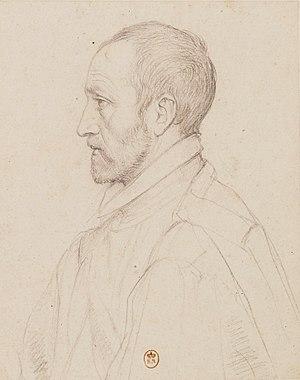
Portrait de Jean Dorat.
Jean Dorat, en latin Auratus, dit d'Aurat, nom de plume de Jean Dinemandi, né le 3 avril 1508 à Limoges, mort le 1ᵉʳ novembre 1588 à Paris, est un écrivain et helléniste français.